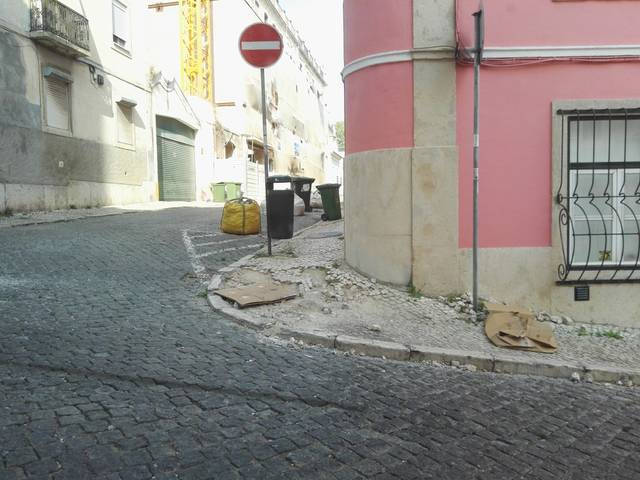
Region: Portugal
Coordinates: 38.705, -9.166